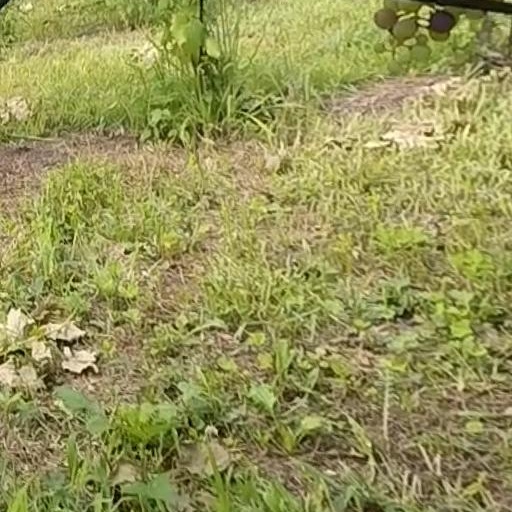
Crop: grape